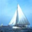
Label: ship